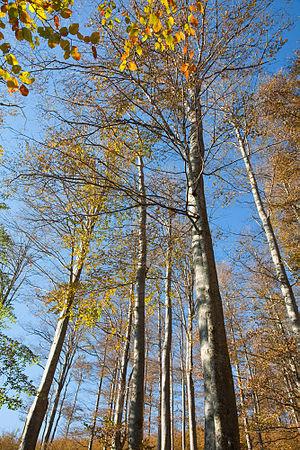
Les forêts primaires de hêtres des Carpates et d'autres régions d'Europe forment un site transnational du patrimoine mondial, regroupant 78 forêts de hêtres réparties sur 12 pays européens : Albanie, Allemagne, Autriche, Belgique, Bulgarie, Croatie, Espagne, Italie, Pologne, Roumanie, Slovaquie, Slovénie et Ukraine.